Revolution in the Head: The Beatles' Records and the Sixties

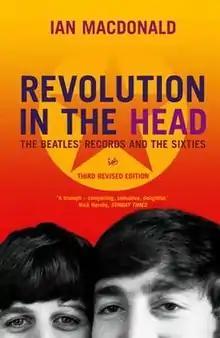
Cover to the Third Revised Edition (2005)

Revolution in the Head: The Beatles' Records and the Sixties is a book by British music critic and author Ian MacDonald, discussing the music of the Beatles and the band's relationship to the social and cultural changes of the 1960s. The first edition was published in 1994, with revised editions appearing in 1997 and 2005, the latter following MacDonald's death in 2003.